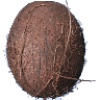
Label: Cocos 1